Man Without a Star

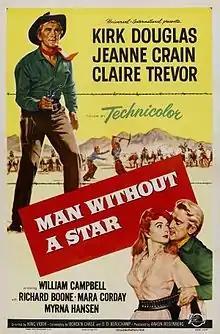
Film poster by Reynold Brown

Man Without a Star is a 1955 American Western film starring Kirk Douglas, Jeanne Crain, Claire Trevor, William Campbell, Richard Boone, Mara Corday, and Myrna Hansen. Directed by King Vidor, it is based on the novel of the same name, published in 1952 by Dee Linford (1915–1971). A remake was made for television in 1968 entitled "A Man Called Gannon". In February 2020, the film was shown at the 70th Berlin International Film Festival as part of a retrospective dedicated to King Vidor's career.